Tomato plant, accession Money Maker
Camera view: tilt-top (135 deg); turntable rotation: 270 degrees
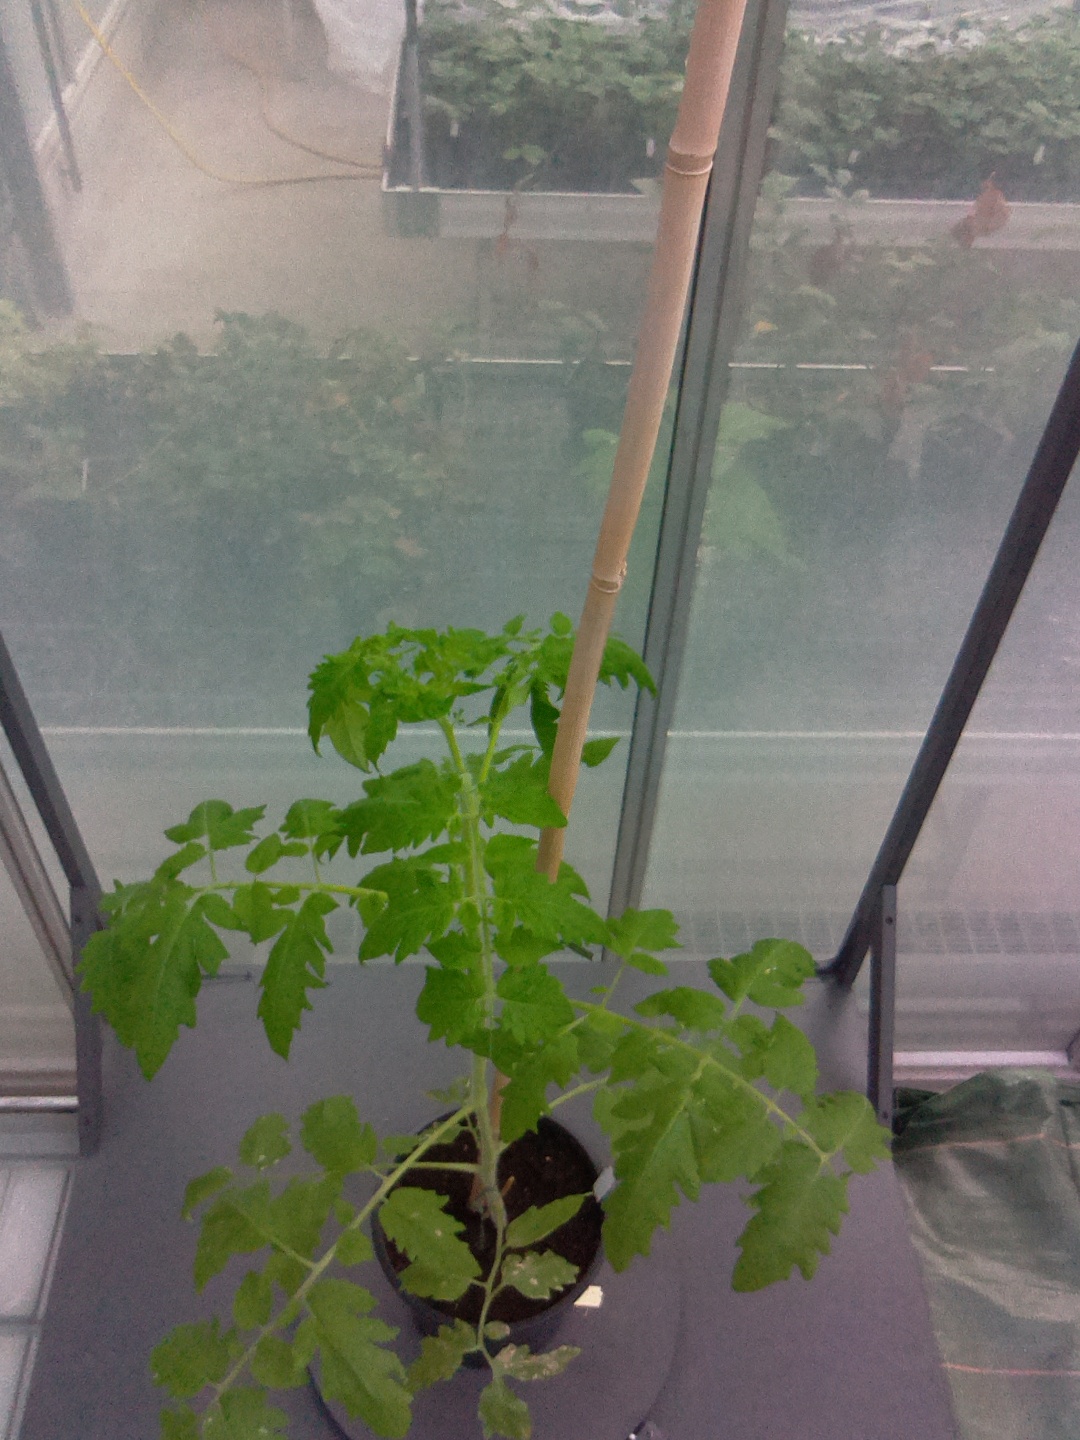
BBCH growth stage 15: 10 of true leaves visible